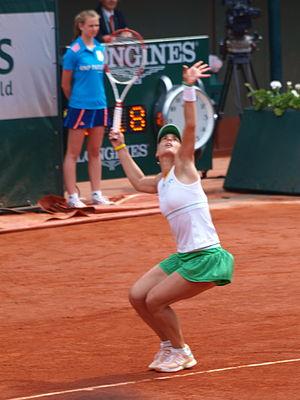
Internationaux de France de tennis, le 2 juin 2014, sur le court Philippe Chatrier